Apple Zapple (Kings Dominion)

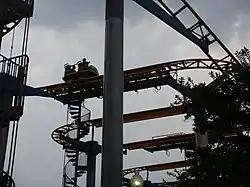
Apple Zapple while it was known as Ricochet

The ride sends a 10-car, 4-person-per-car train along the 1,312.3 ft track at 35 mph. The track layout consists of several high hairpin switchbacks followed by a pair of steep drops.